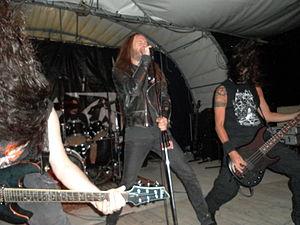
Necrodeath est un groupe de black/thrash metal italien crée à Gênes en 1984. C'est l'un des premiers groupes de « métal extrême » originaire d'Italie. Ils s'inspirent de Slayer, Possessed, Kreator, Celtic Frost et Bathory.